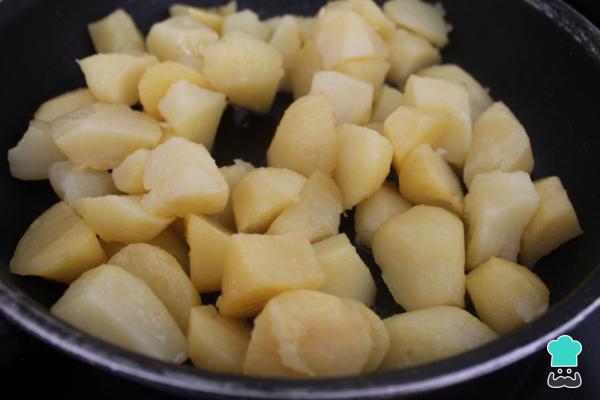
Cuando vayas a servir las patatas, pon un poquito de aceite en una sartén y dora las patatas, lo justo para que tomen color mientras le vamos dando vueltas con cuidado de que no se rompan y tomen color de manera uniforme.